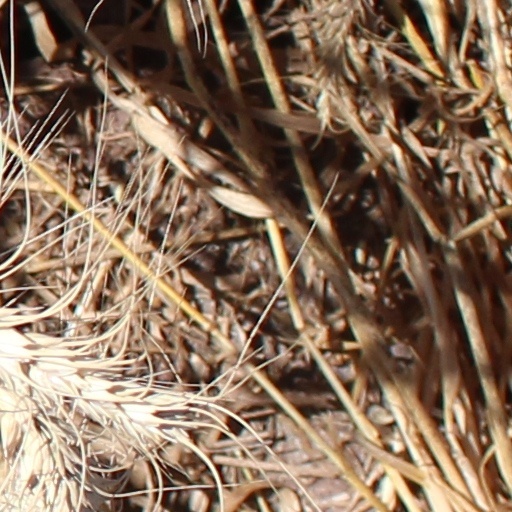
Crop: wheat